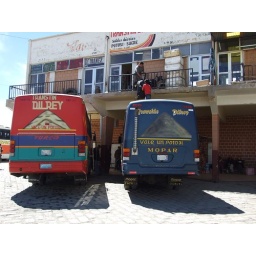
The workers in the bus terminal in Potosi loading our. bags to the roof of the bus to Sucre.